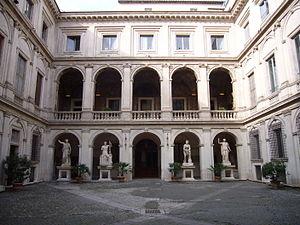
Le palais Altemps est un palais situé au Champ de Mars, à Rome, dans le quartier de Ponte, sur la piazza di San Apollinare 44, au nord de la piazza Navona.